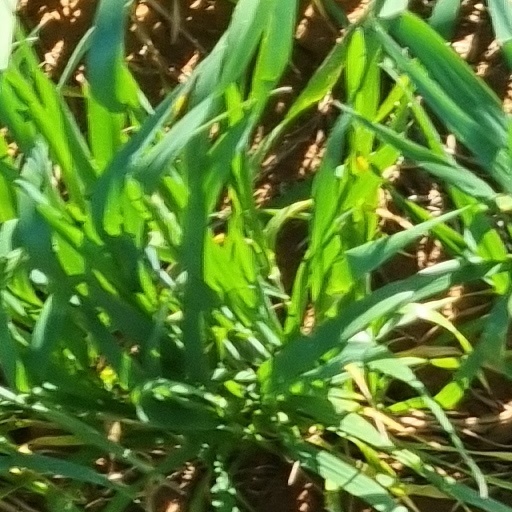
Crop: wheat